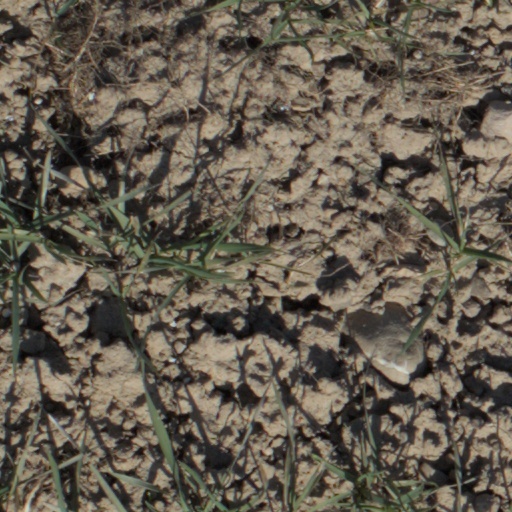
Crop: wheat